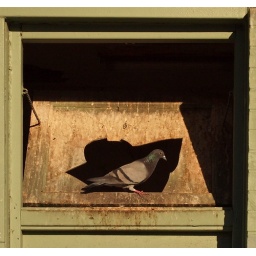
bird in a box